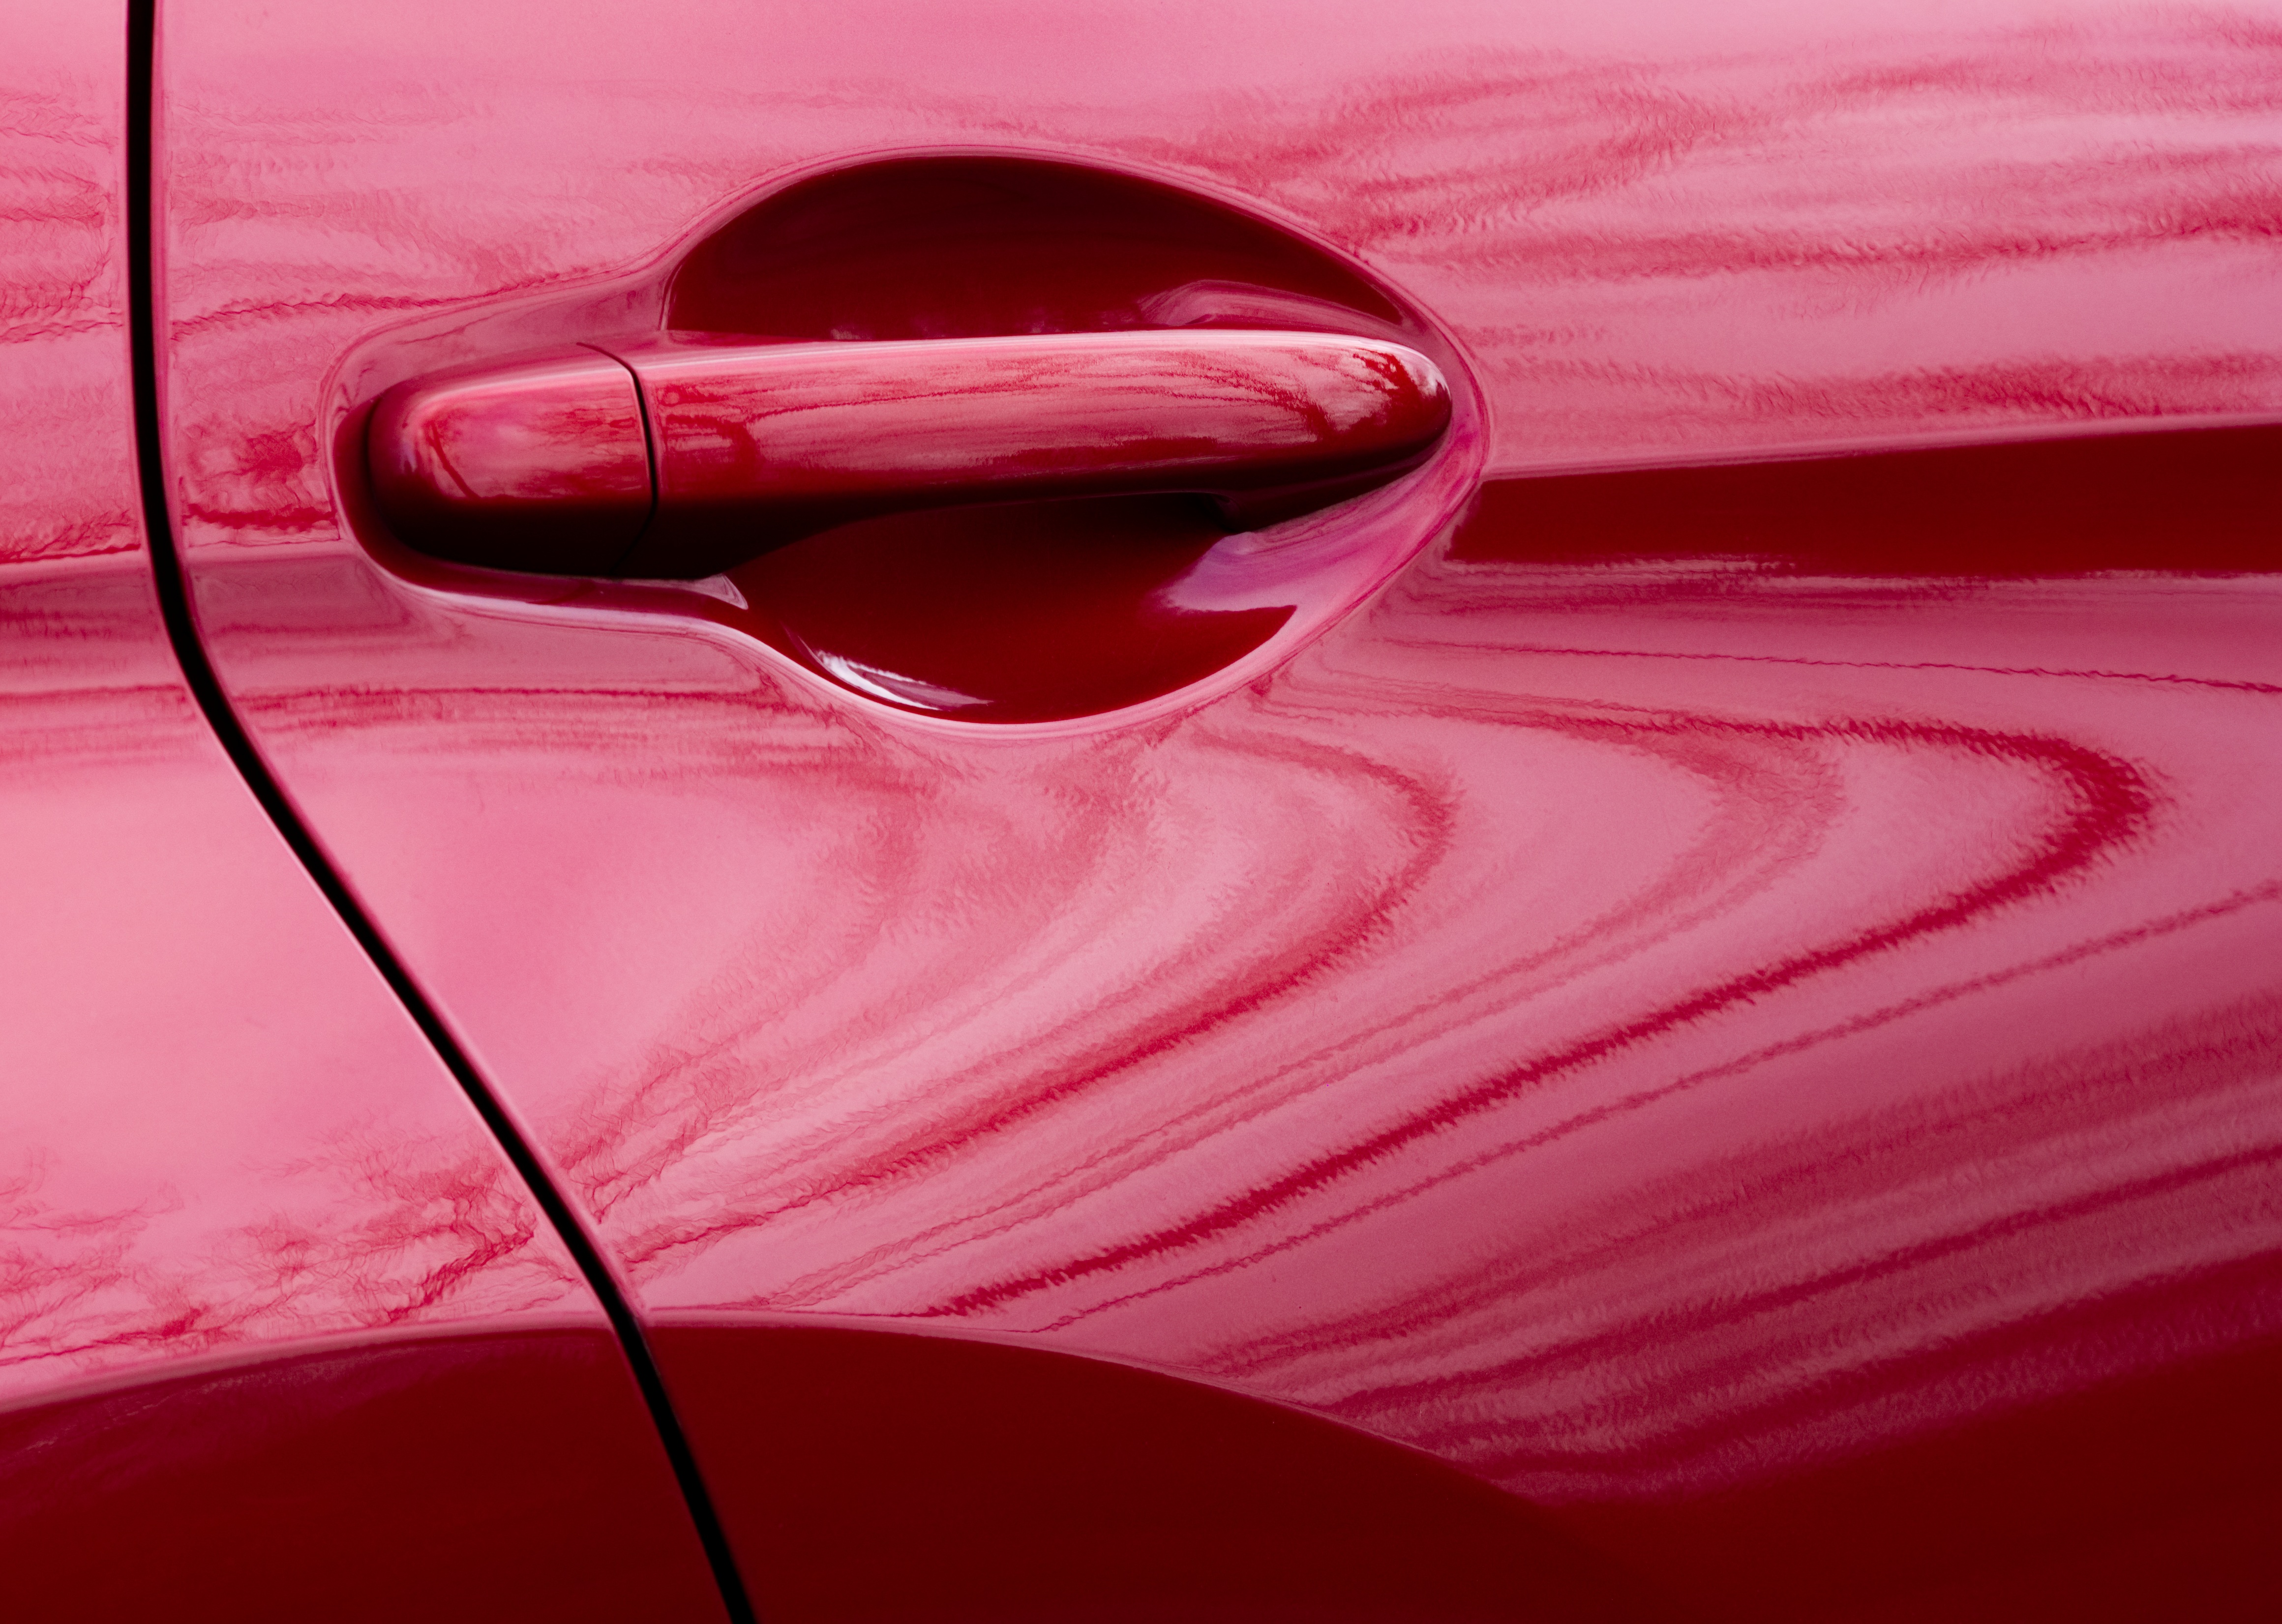
abstract, car, automobile, texture, petal, transportation, transport, pattern, reflection, red, vehicle, color, paint, auto, pink, door, security, swirl, automotive, handle, close up, closed, lock, magenta, shape, entry, access, gloss, cherry, lustre, macro photography, burgundy